Zonites siphnicus

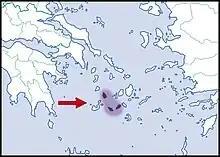
Distribution

This species was endemic to Cyclades Islands, Greece.